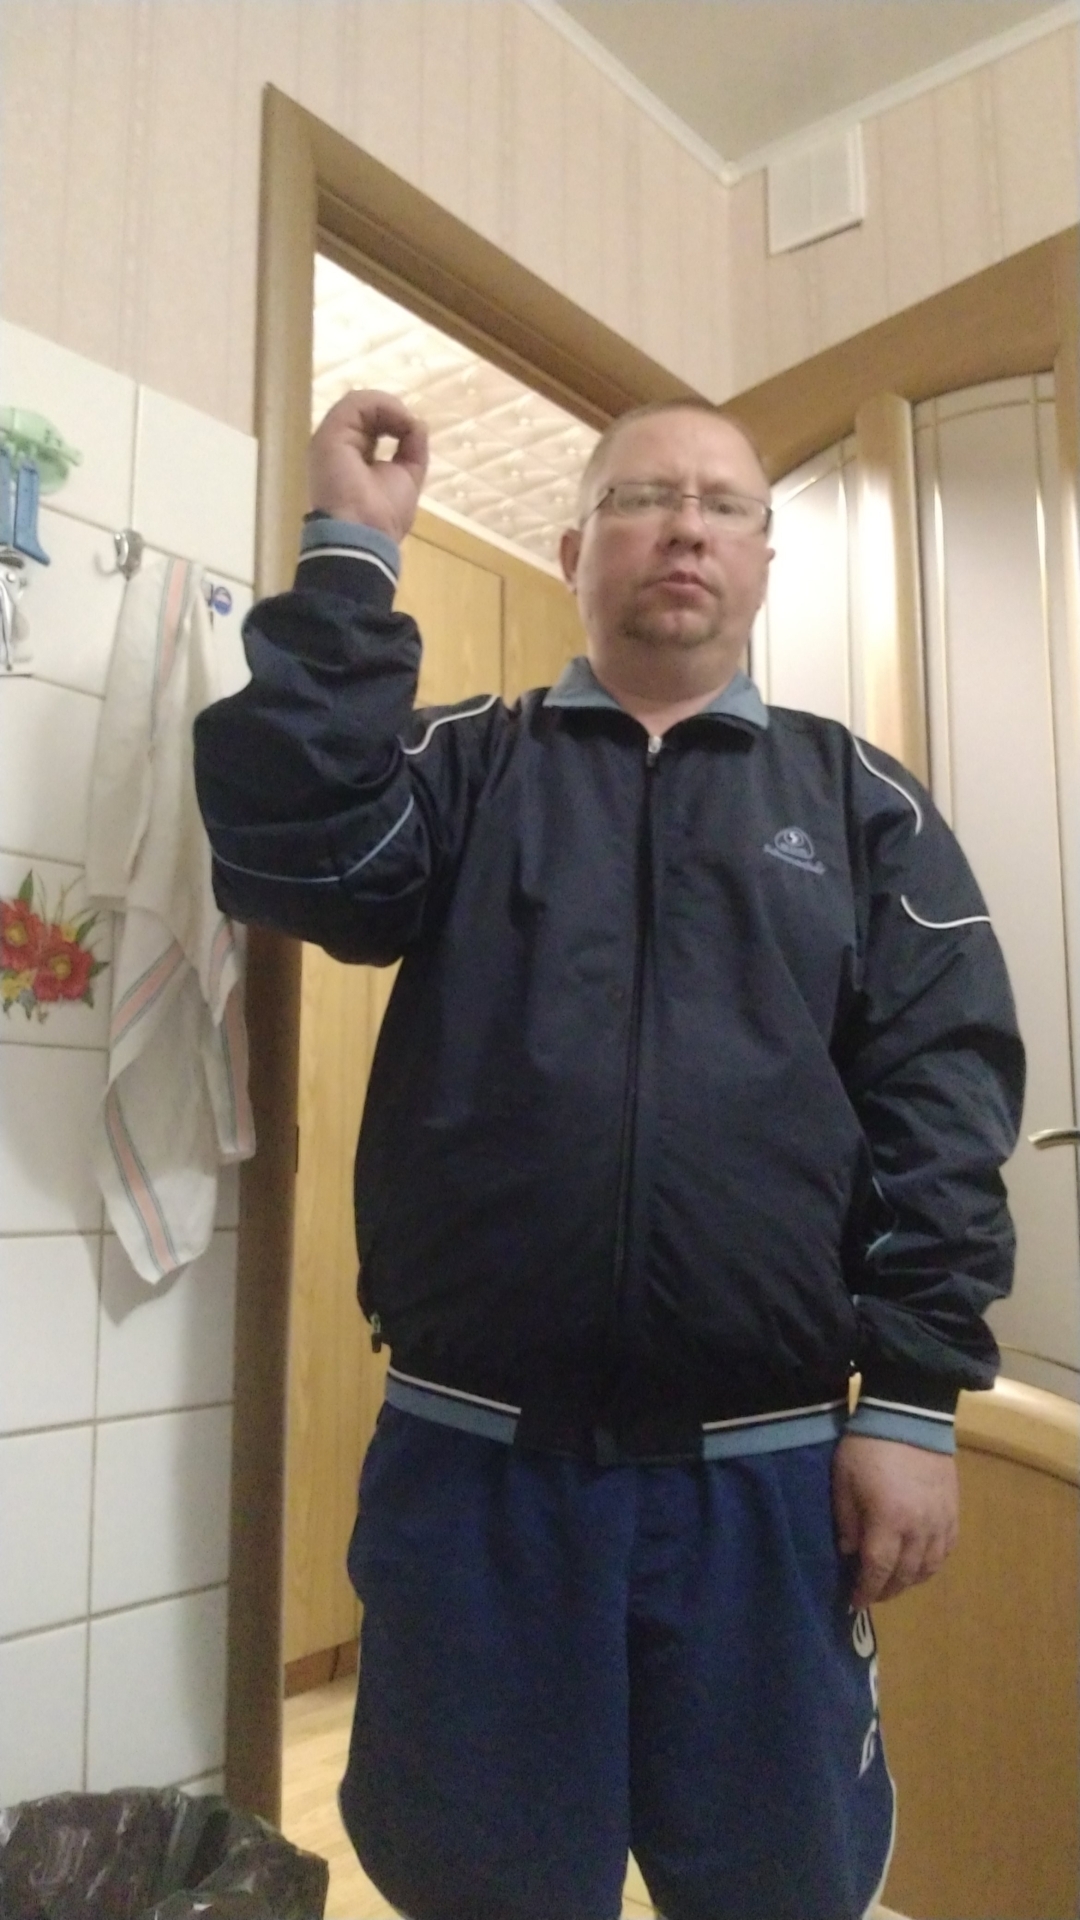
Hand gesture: grip